Fovou tous Ellines

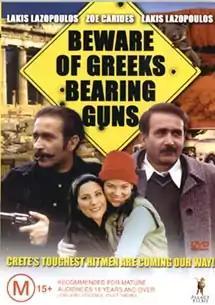
Australian movie poster

Fovou tous Ellines (also known as Beware of Greeks Bearing Guns) is a film directed by John Tatoulis. Filmed in Australia and the island of Crete, Greece it is a romantic comedy / drama that stars Lakis Lazopoulos alongside Zoe Carides, Claudia Buttazzoni and John Bluthal.